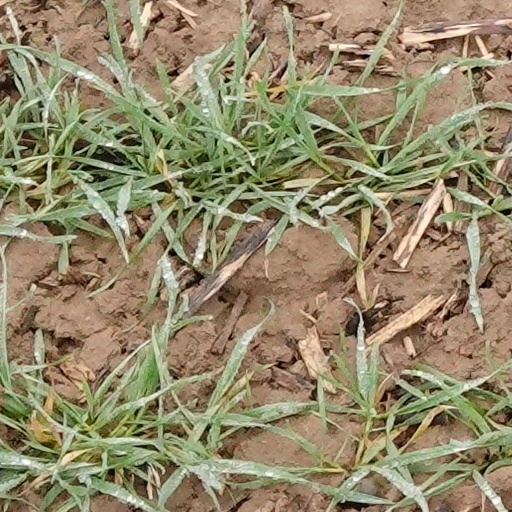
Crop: wheat